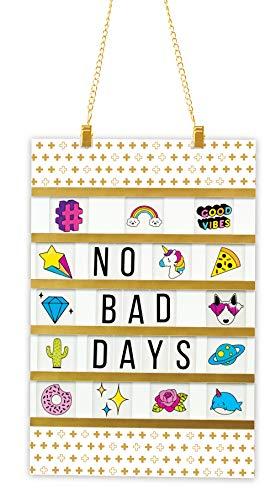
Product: Rose Art LAUR DIY Letter Board Kit
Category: Toys & Games | Arts & Crafts | Craft Kits
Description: Includes 1 letter board kit.
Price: $19.99
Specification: ProductDimensions:11x2.5x12inches|ItemWeight:1.26pounds|ShippingWeight:1.26pounds(Viewshippingratesandpolicies)|ASIN:B07C7NCPF4|Itemmodelnumber:FYH53|Manufacturerrecommendedage:8-12years